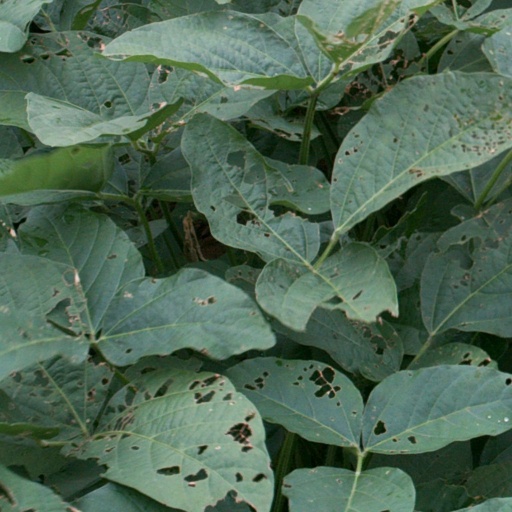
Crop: soybean